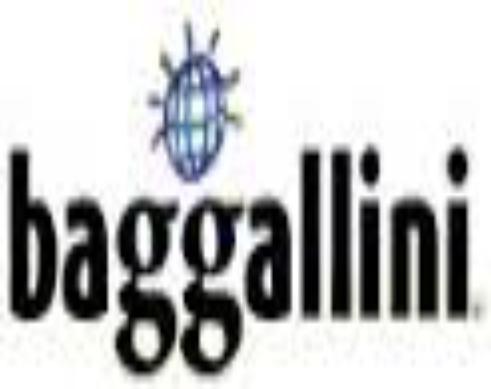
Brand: Baggallini
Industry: Clothes